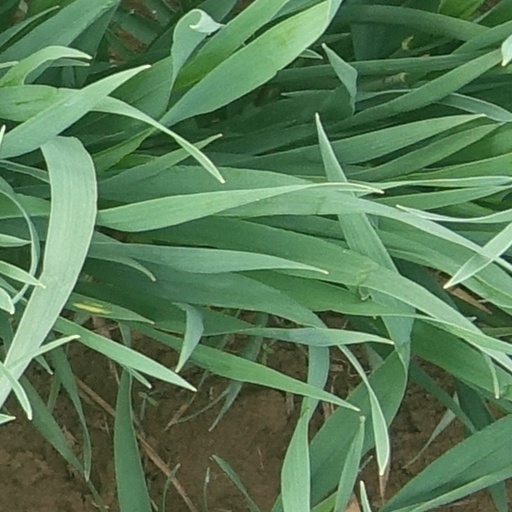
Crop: wheat